Yamada: The Samurai of Ayothaya

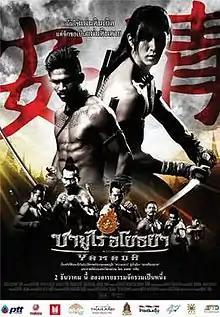
Film poster

Yamada: The Samurai of Ayothaya is a 2010 Thai action movie directed by Nopporn Watin. The film features renowned Muay Thai boxers Buakaw Por. Pramuk, Saenchai Sor. Kingstar, Yodsanklai Fairtex, and Anuwat Kaewsamrit along with the main cast of actors.